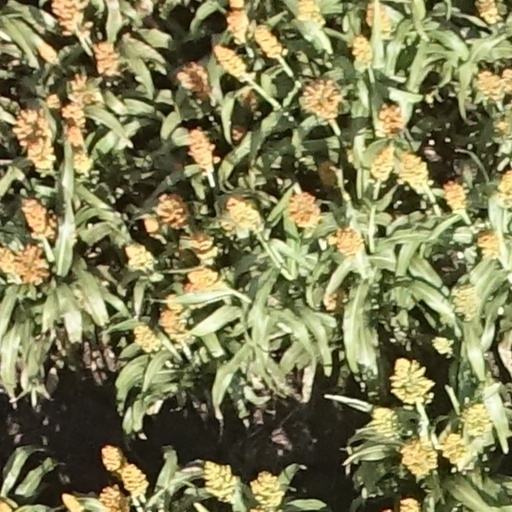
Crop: sorghum